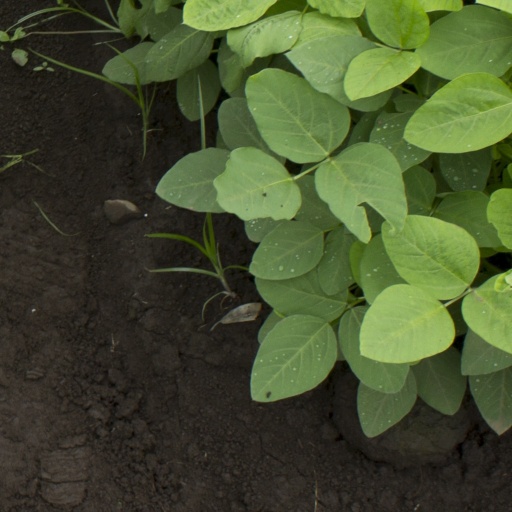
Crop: soybean